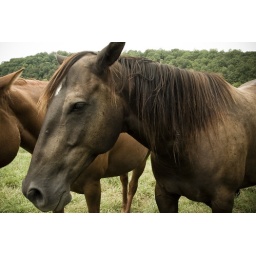
We found some horses out by a field and proceeded to visit with them.